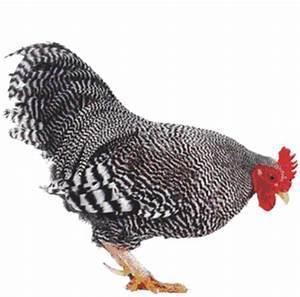
chicken